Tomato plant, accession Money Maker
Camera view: horizontal (90 deg, fisheye); turntable rotation: 90 degrees
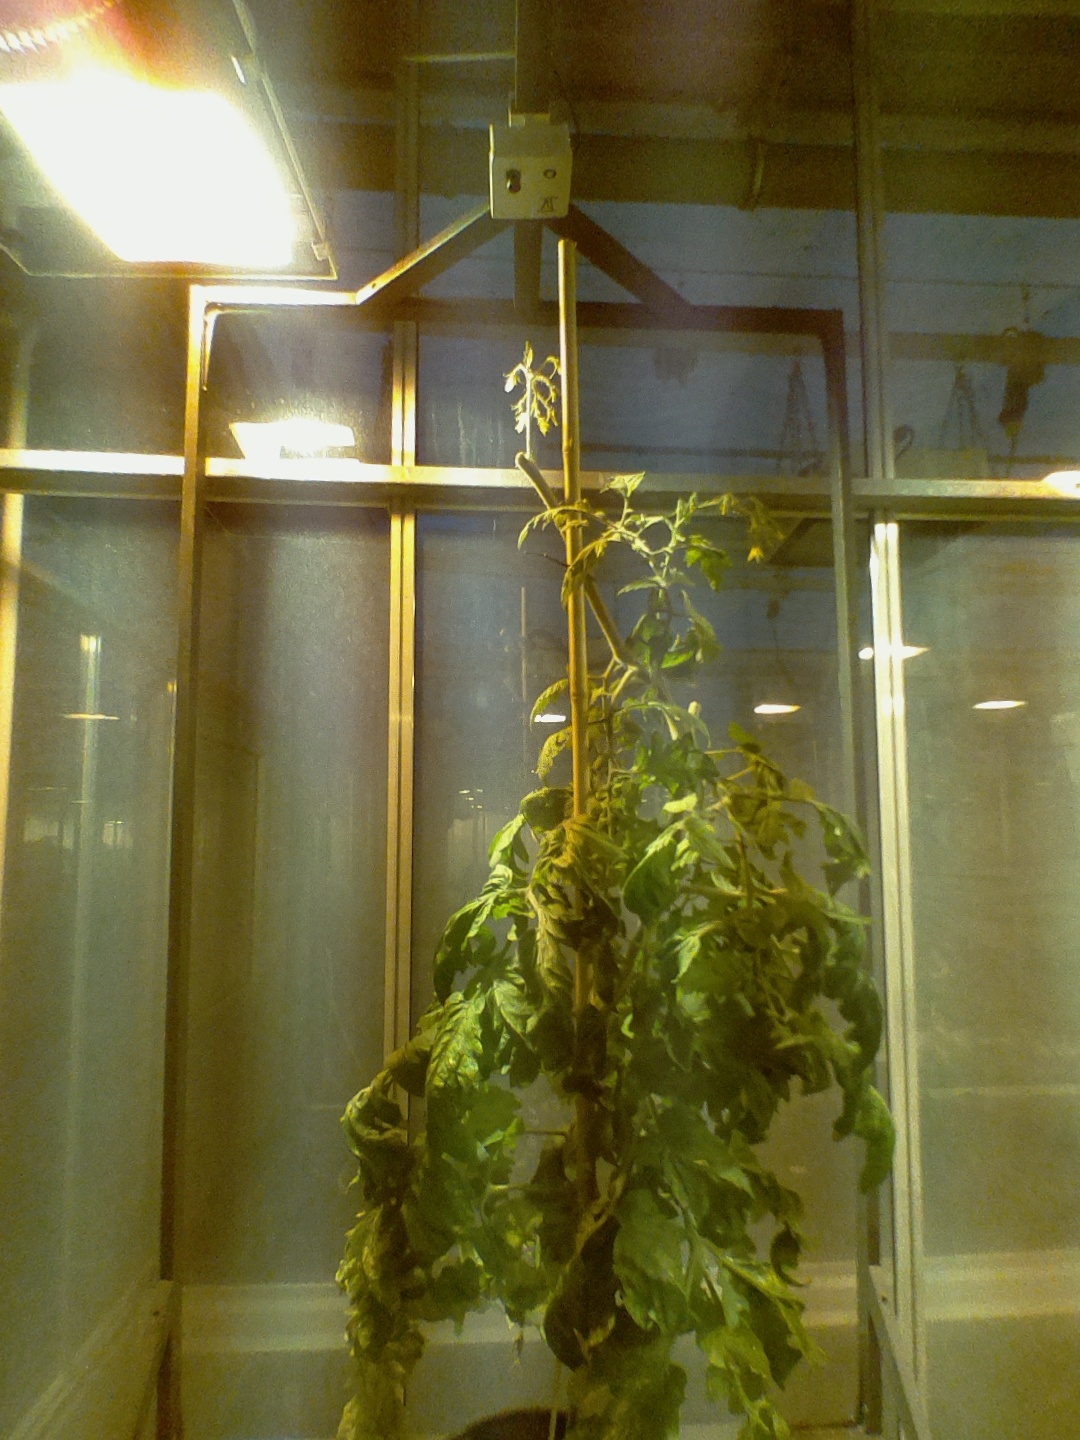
BBCH growth stage 73: 30%-40% of final fruit size